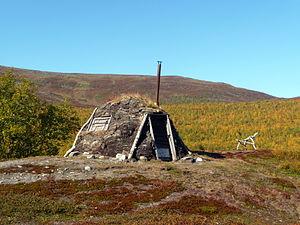
La Laponie est la plus grande province historique de la Suède. Elle est située à l'extrême nord-ouest du pays, bordée à l'ouest par la Norvège et au nord par la Finlande.
Le parc national Abisko est un parc national du nord de la Suède, dans la commune de Kiruna, du comté de Norrbotten en Laponie et non loin de la frontière norvégienne. Il est situé à l'ouest du village d'Abisko.
Les Alpes scandinaves ou Scandes sont une chaîne de montagnes s'étendant tout le long de la côte ouest de la péninsule Scandinave. Elles couvrent l'essentiel de la Norvège, le Nord-Ouest et l'Ouest de la Suède ainsi qu'une toute petite partie de l'Extrême-Nord de la Finlande. Il s'agit d'une des plus importantes chaînes de montagnes d'Europe, s'étirant du sud-ouest au nord-est sur 1 700 km, avec une largeur maximale de 300 km. La chaîne possède deux zones de haute altitude, une au sud de la Norvège, autour du Jotunheimen où se trouve le Galdhøpiggen, point culminant de la chaîne et du pays concerné, et une autre dans le Nord de la Suède, avec le Kebnekaise, point culminant du pays — le point culminant de Finlande se trouve aussi dans la chaîne : il s'agit du Halti.